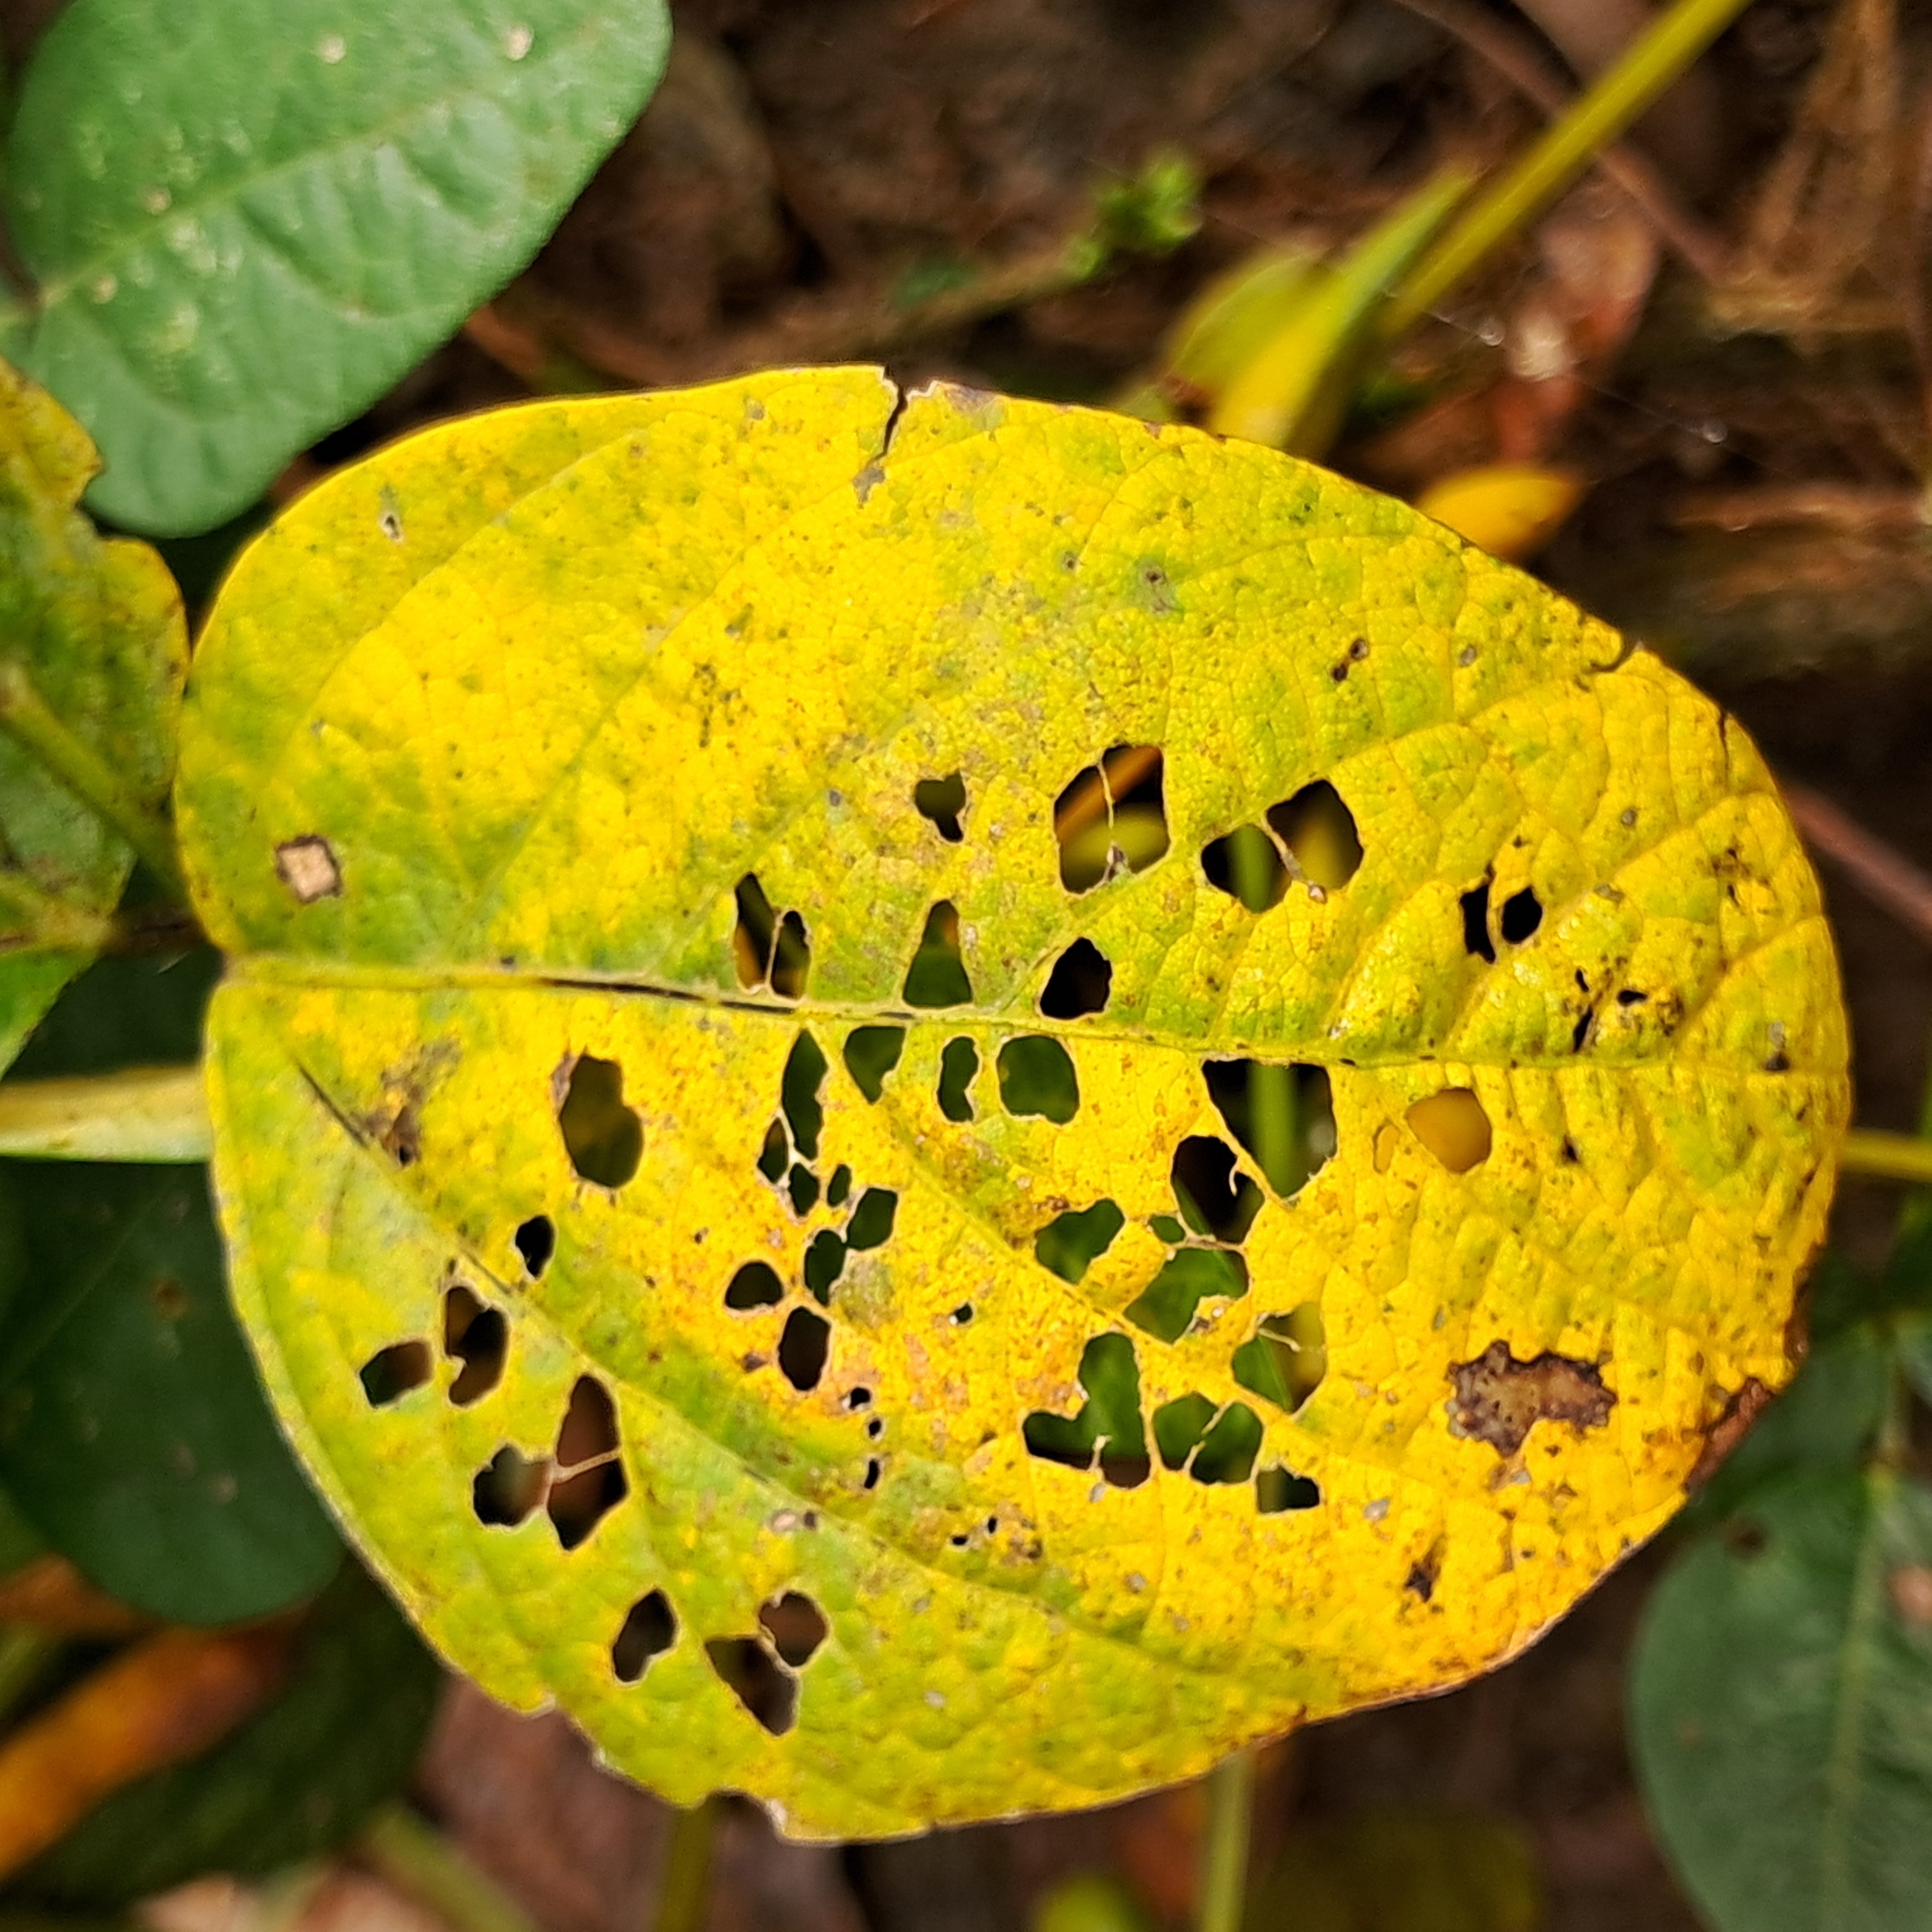
Label: Caterpillar_Semilooper_Pest